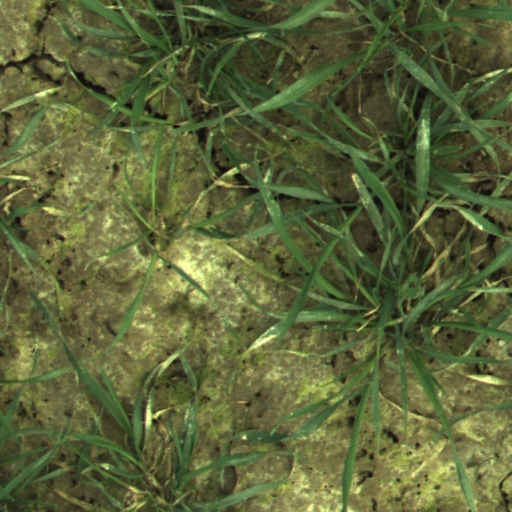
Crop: wheat